Atsuto Suzuki

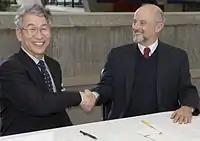
With Piermaria Oddone (April, 2007)

Suzuki earned his doctorate from Tohoku University in 1974, supervised by Masatoshi Koshiba. In 1982 he was appointed to the faculty of the Tōkyō University. In 1993, he took concurrent positions as professor at the High Energy Physics Laboratory of Tohoku University and professor at the Institute of Cosmic Ray Research (ICRR) of Tōkyō University. Having taken part in the Kamiokande-II and Super-Kamiokande neutrino detection experiments, Suzuki was appointed Director of the Research Center for Neutrino Science in 1998 and led the KamLAND neutrino detection experiments. From 2006 until 2015 he was Director General of the High Energy Accelerator Research Organization (KEK) Accelerator Laboratory. Suzuki chaired the International Committee for Future Accelerators, a working group of the International Union of Pure and Applied Physics, from 2009 to 2011.